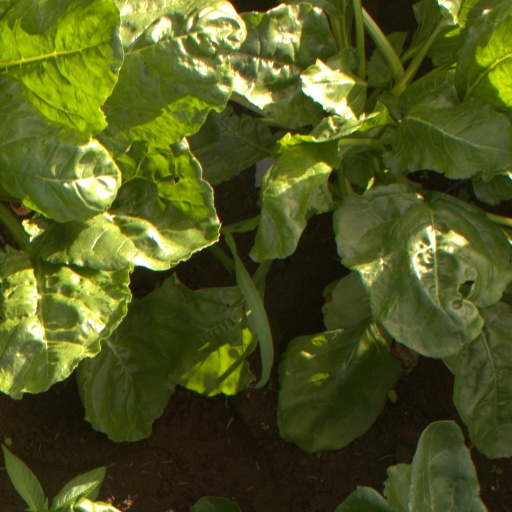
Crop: sugar beet